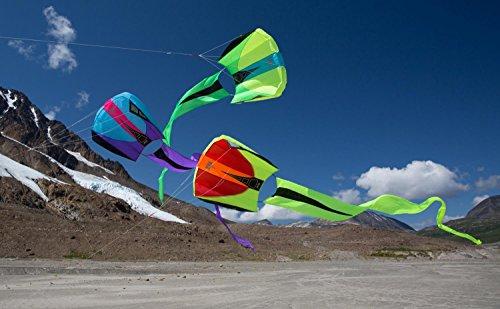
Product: Prism Bora Single-line Parafoil Kite
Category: Toys & Games | Sports & Outdoor Play | Kites & Wind Spinners | Kites
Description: Includes everything you need to fly: 300’ x 80 tangle-resistant braided polyester flying line, hoop winder, instructions, and storage bag.
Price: $46.73